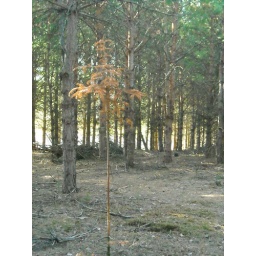
rubbed too much by bucks; dead and brown little pine tree